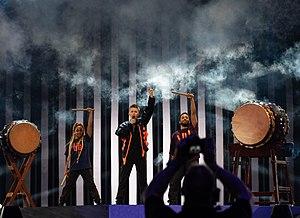
Eliot Vassamillet, dit Eliot, né le 29 décembre 2000 à Mons, est un chanteur belge.
La Belgique participe au Concours Eurovision de la chanson, depuis sa première édition, en 1956 et ne l'a remporté qu'une seule fois : en 1986.
Wake Up est une chanson du chanteur belge Eliot Vassamillet dit Eliot.